Game of Thrones (2014 video game)

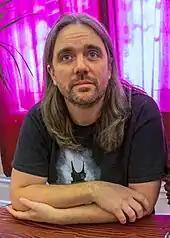
Ty Corey Franck, Martin's personal assistant, acted as a story consultant for the game.

Telltale Games had found critical success in several licensed adventure games, including their "The Wolf Among Us" and "The Walking Dead" episodic video game series. "Game of Thrones" arose from internal discussions within Telltale of what other popular franchises they wanted to write games around, with much support given for "Game of Thrones", considering its emotional equivalence to "The Walking Dead". They approached HBO with the concept, and after a year of negotiations, were able to secure the license.